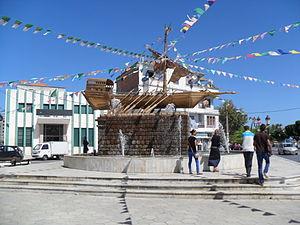
Le bateau de baba Aroudj, Jijel (Algérie)
Arudj Reïs dit Baba-Oruç, qui par déformation donna Barberousse, est un corsaire renommé, proclamé sultan d'Alger après ses faits d'arme contre les Castillans et considéré comme le fondateur de Al Jazâ'ir : l’état d'Alger ou régence d'Alger. Il acquit le surnom de Baba Arudj après avoir transporté les réfugiés musulmans d'Espagne vers l'Afrique du Nord. Il est mort en défendant Tlemcen contre les Espagnols en 1518.